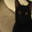
Label: cat